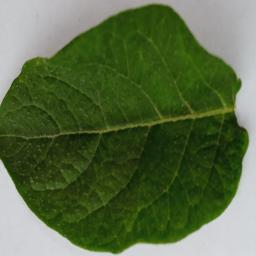
Label: Potato___Healthy